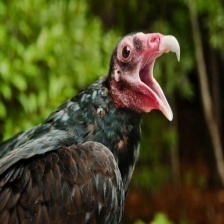
Species: TURKEY VULTURE
Scientific name: CATHARTES AURA
ImageNet parent category: vulture